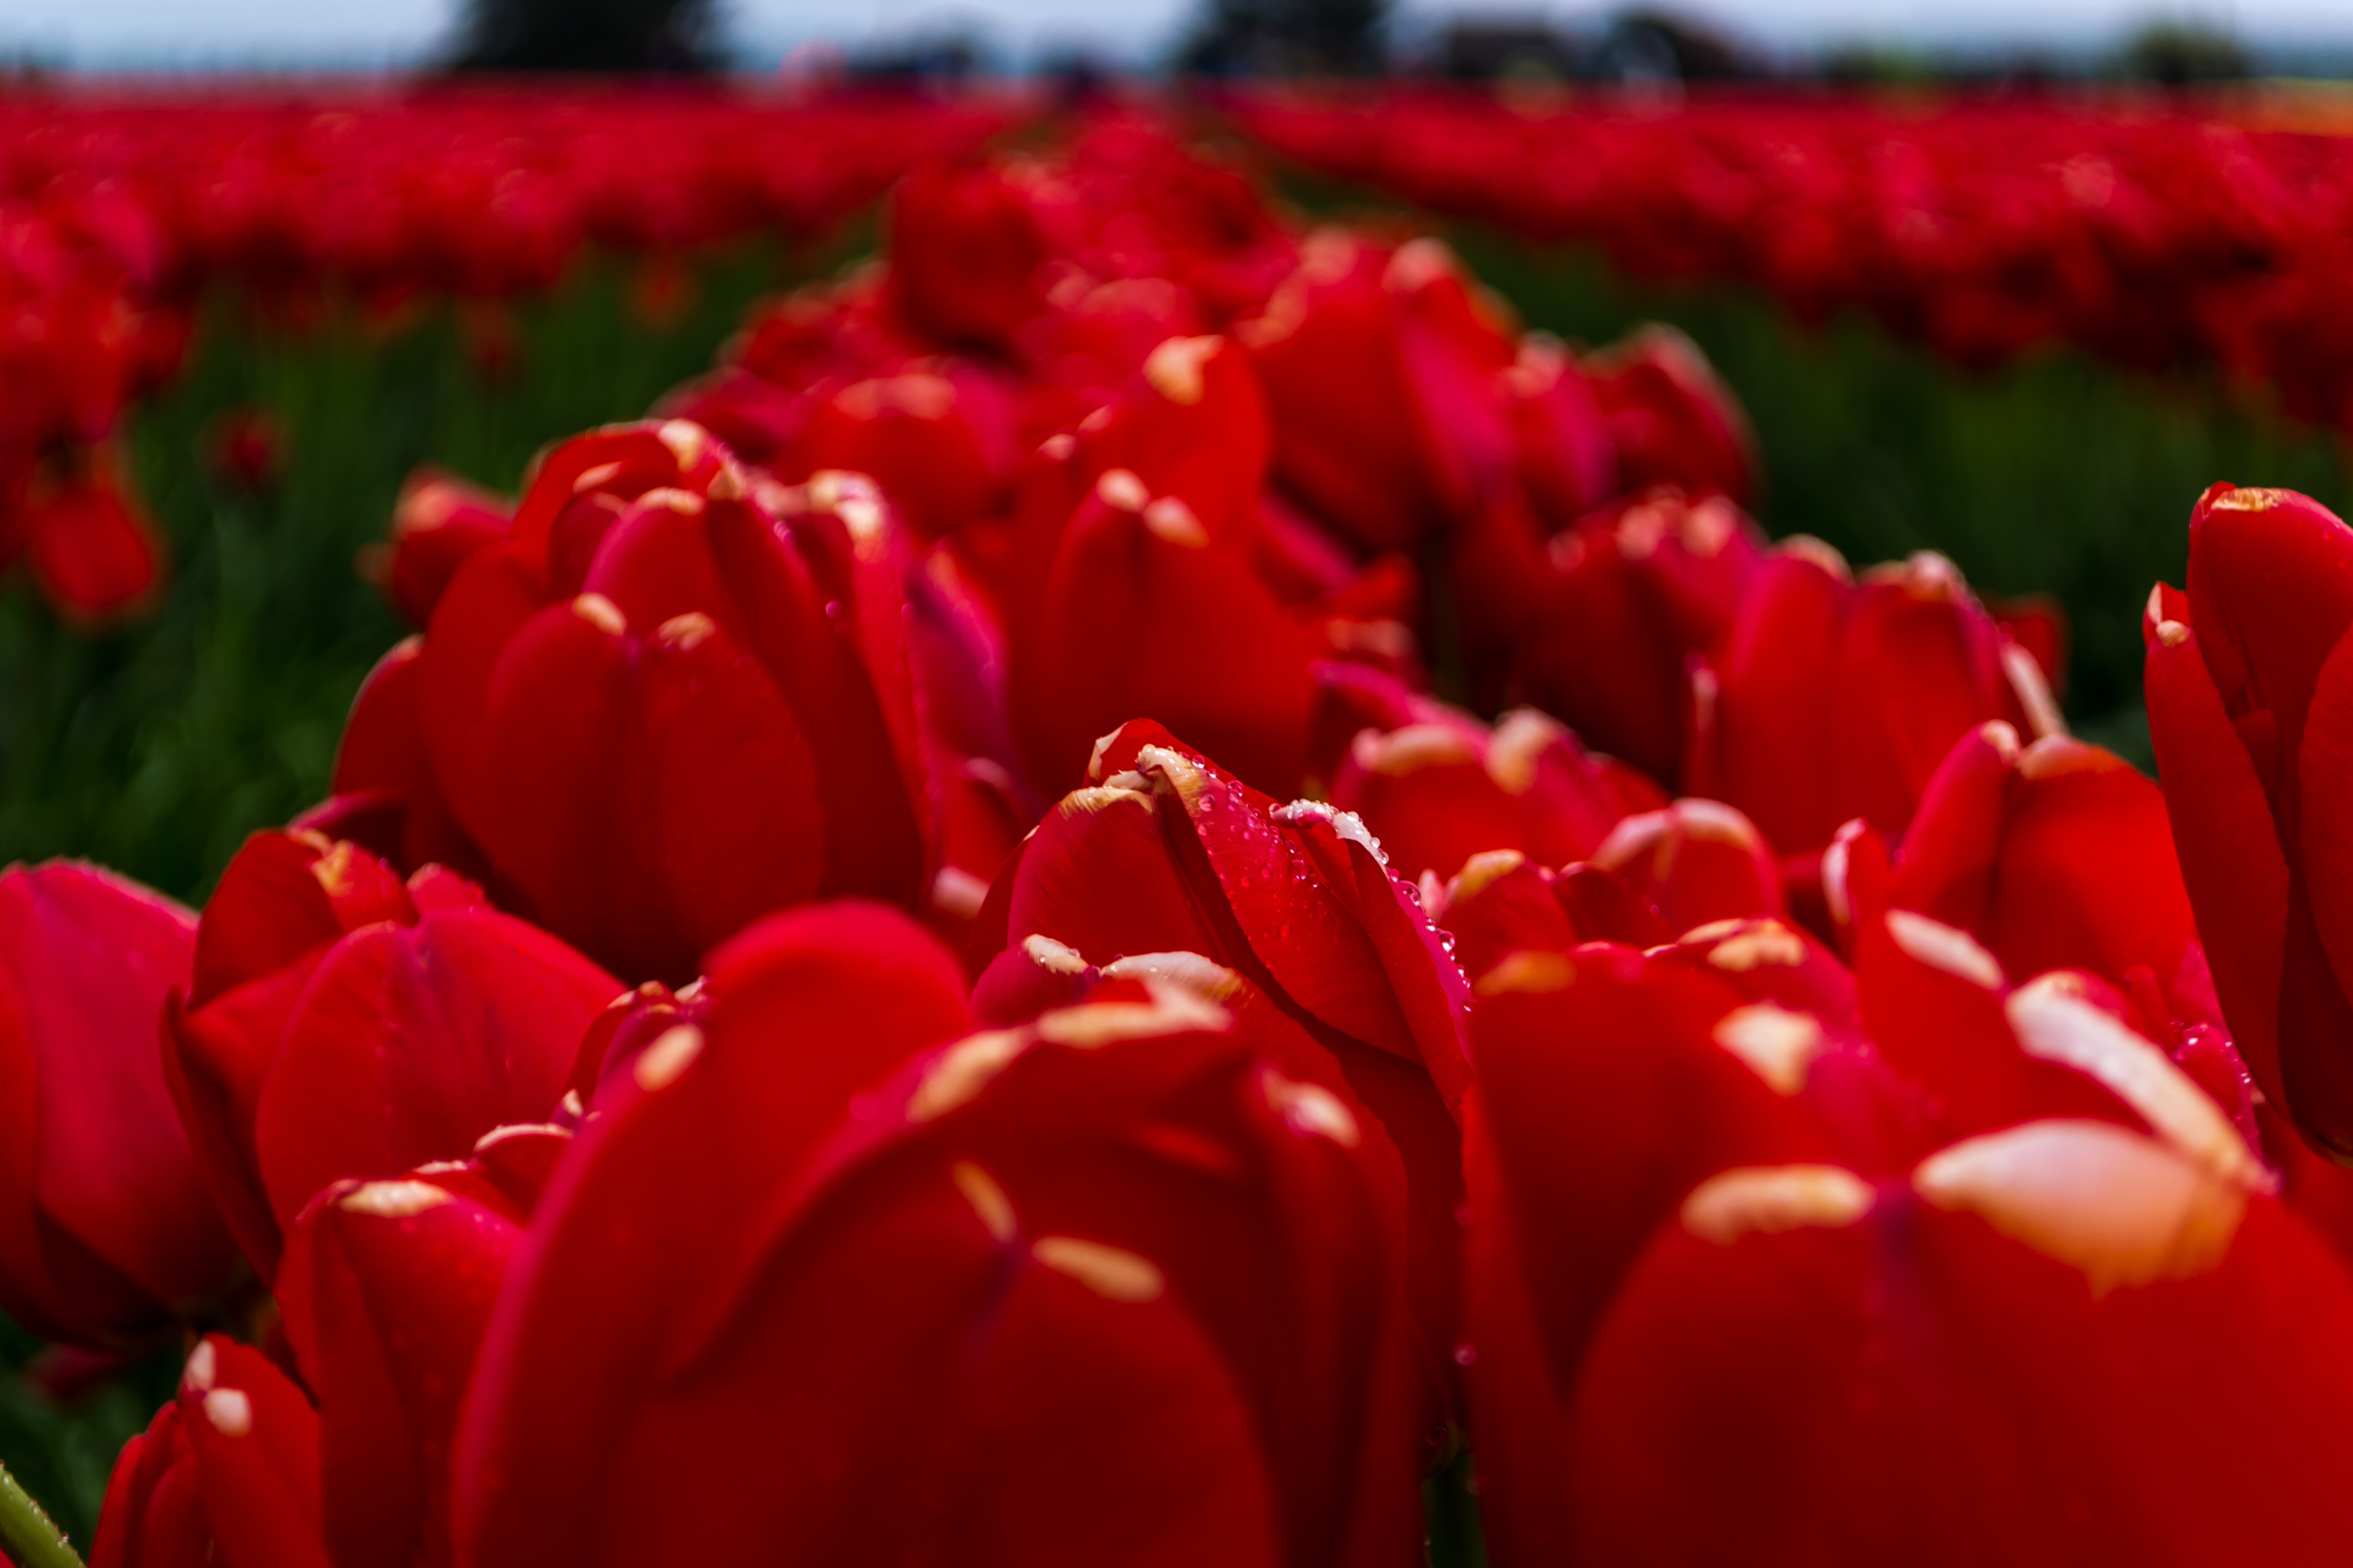
plant, flower, petal, tulip, red, macro photography, flowering plant, lily family, land plant